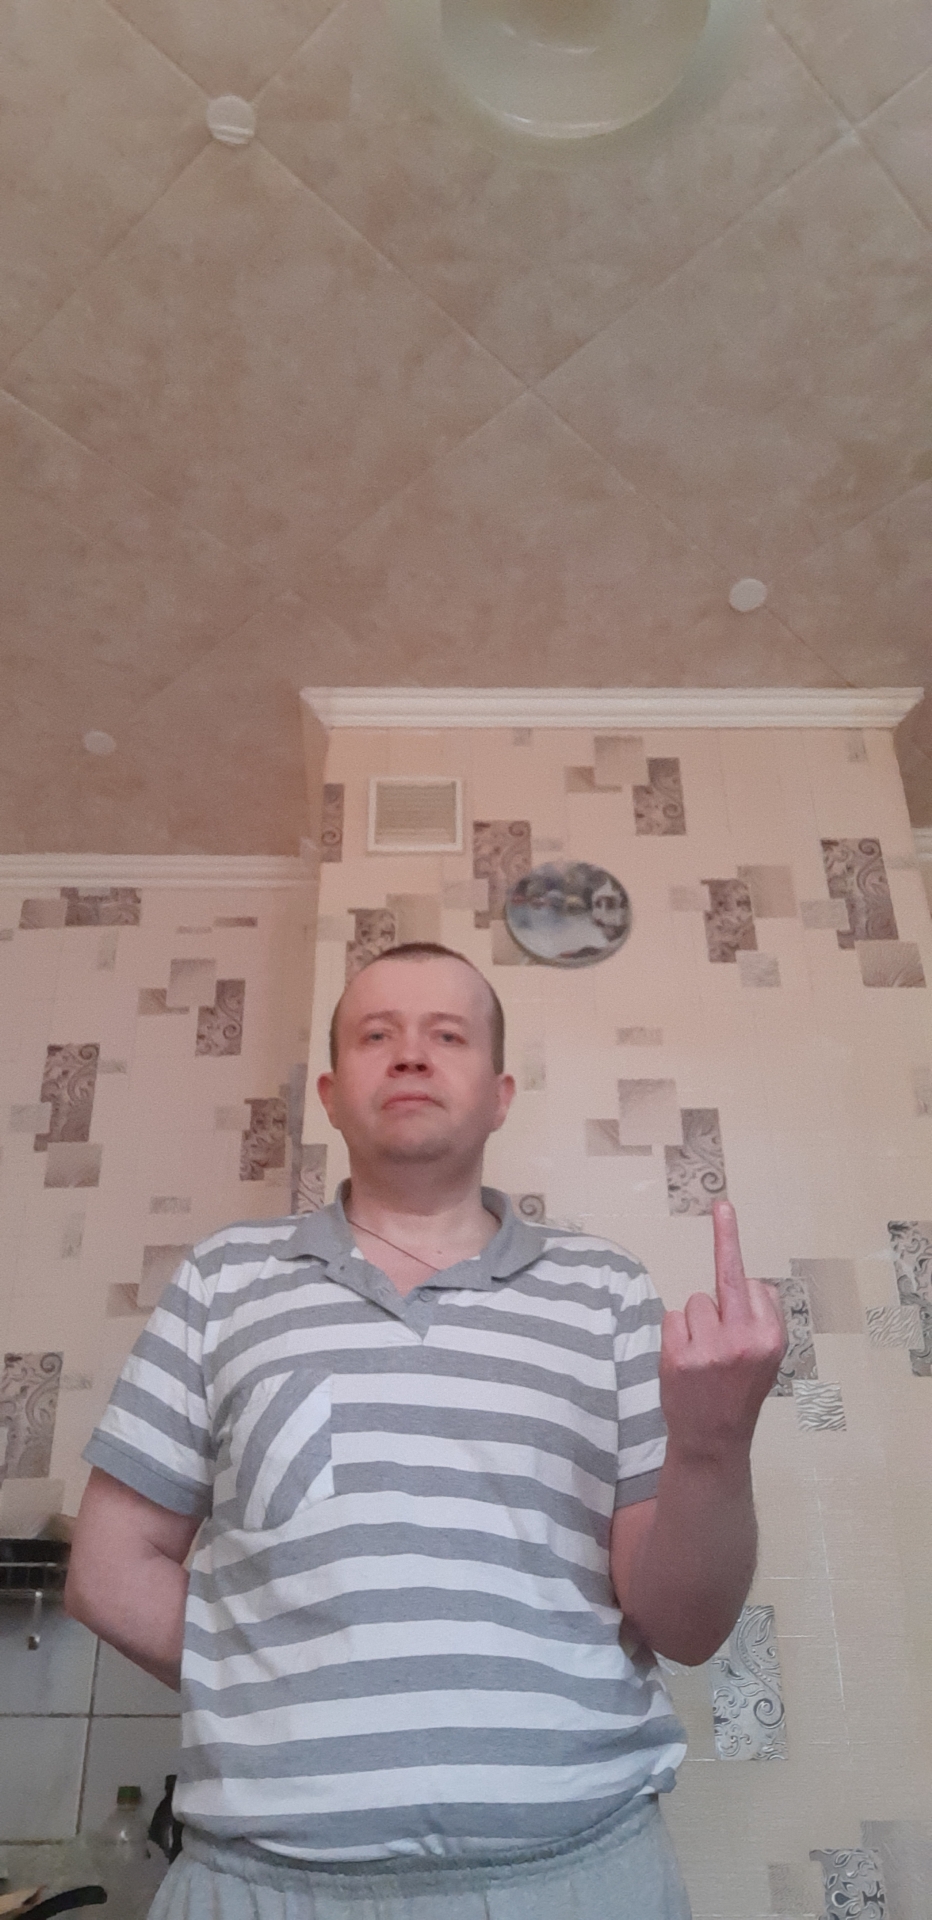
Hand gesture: middle_finger